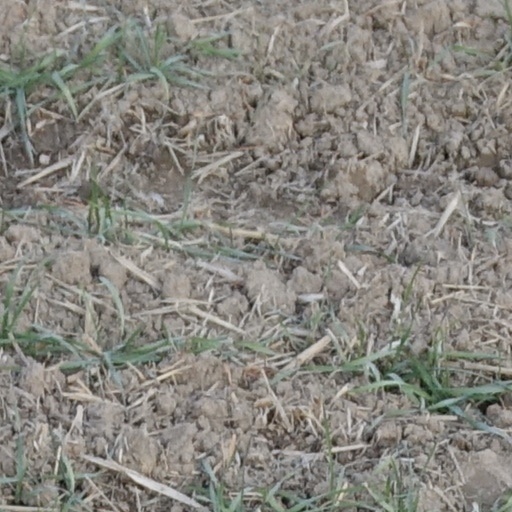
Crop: wheat